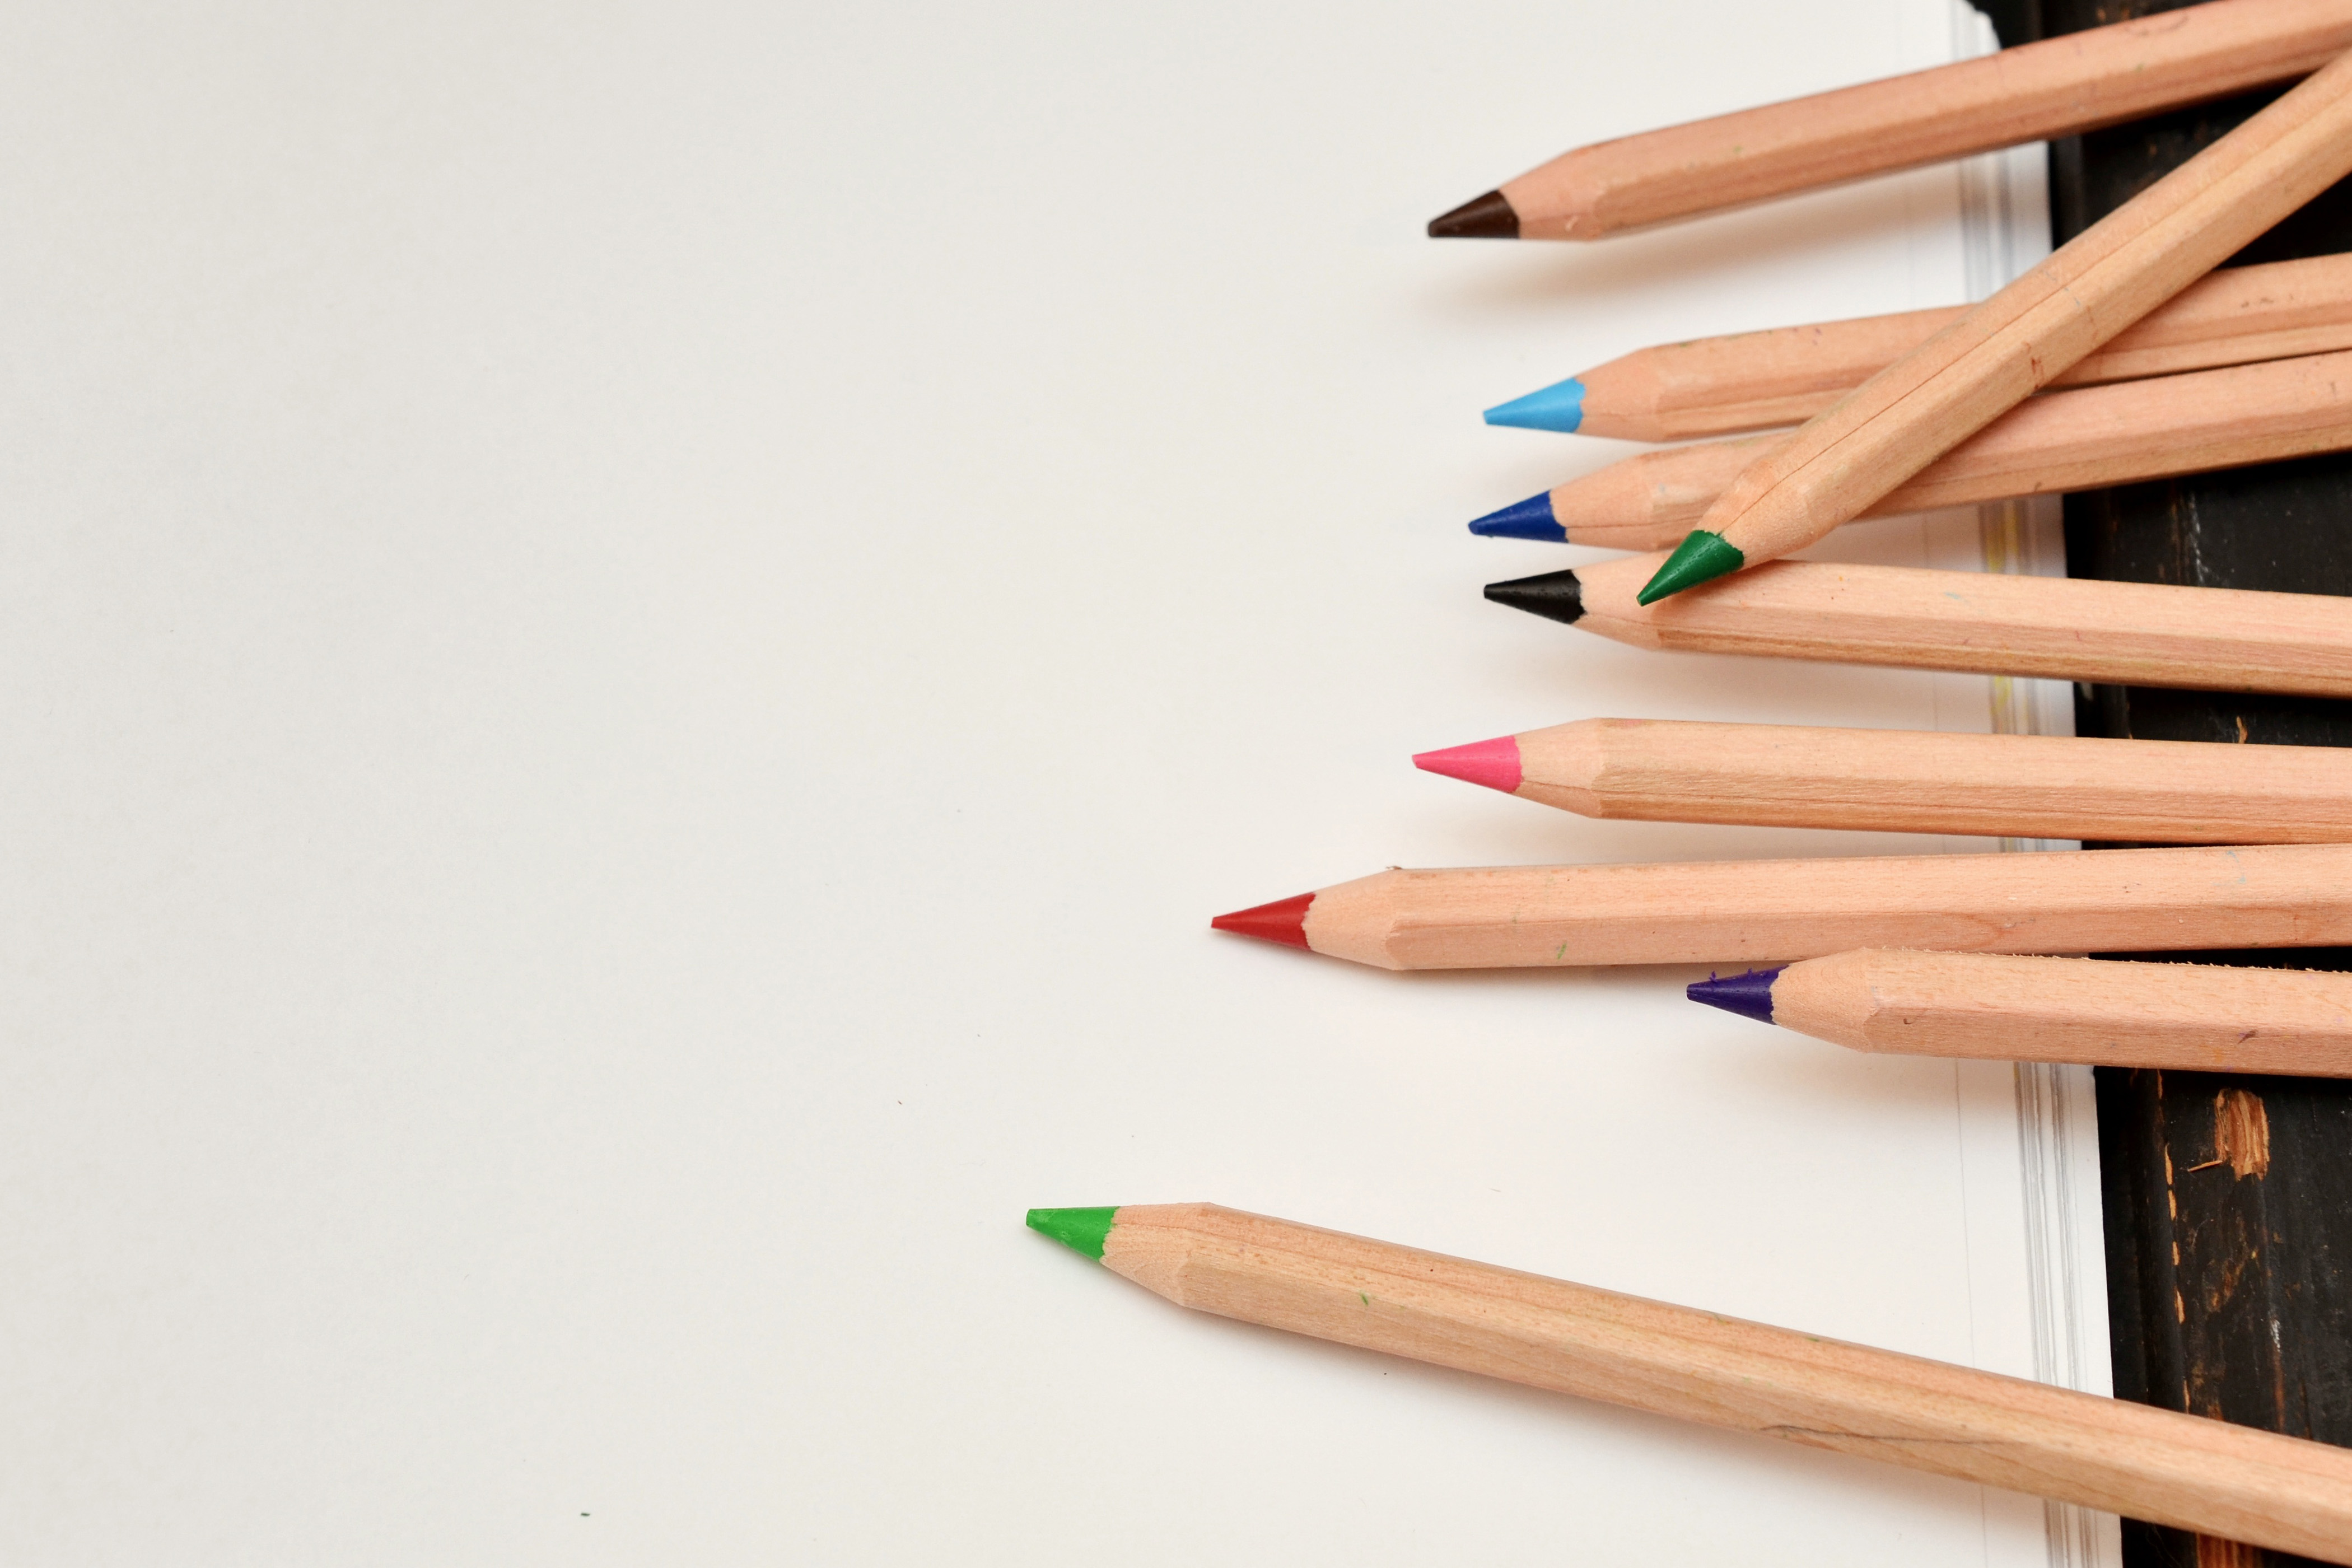
pencil, office supplies, writing implement, stationery